Louis the Child

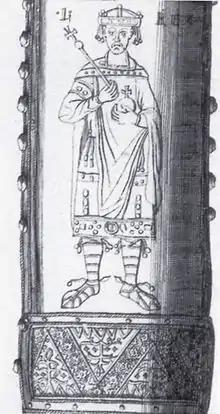
Louis the Child as he appears on the Imperial Sword.

Louis the Child (893 – 20/24 September 911), sometimes called Louis III or Louis IV, was the king of East Francia from 899 until his death and was also recognized as king of Lotharingia after 900. He was the last East Frankish ruler of the Carolingian dynasty. He succeeded his father, Arnulf, in East Francia and his elder illegitimate half-brother Zwentibold in Lotharingia.